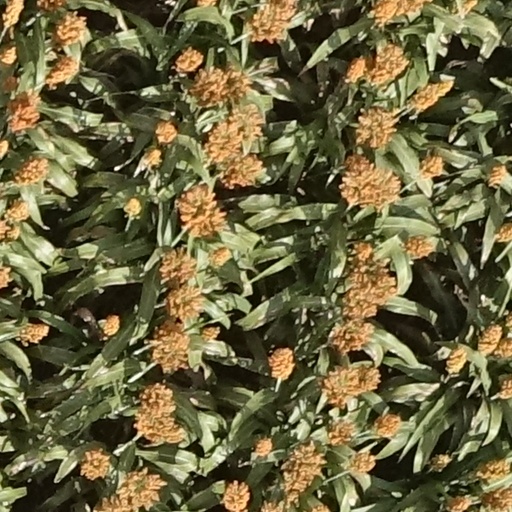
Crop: sorghum